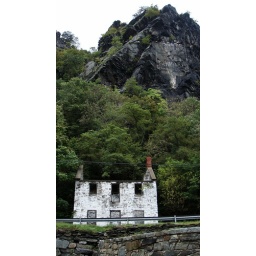
Incredible shot of the rocks over the lock house by Harper's Ferry